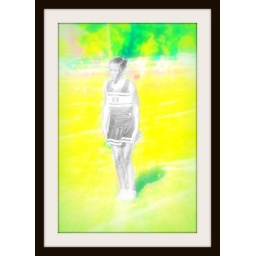
standing ready in a field awash with color